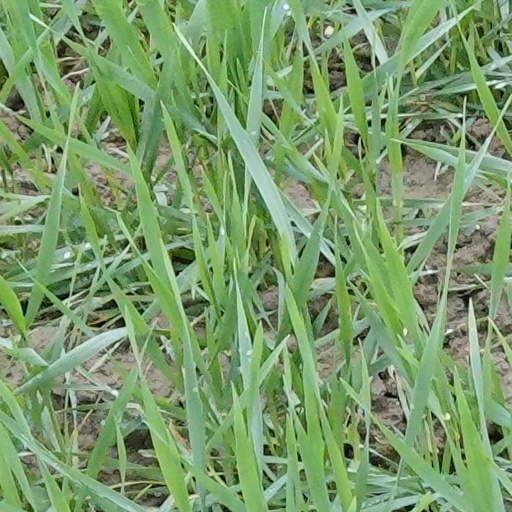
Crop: wheat